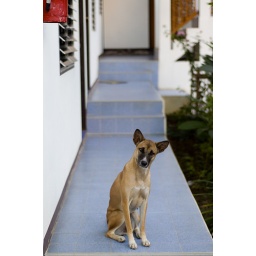
A dog came by and sat looking while I ate some chicken at our hotel in Mae Hong Son.